Wilhelm Molitor

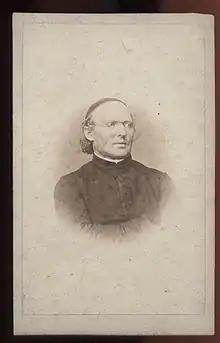
Wilhelm Molitor.

Wilhelm Molitor (pseudonyms Ulric Riesler and Benno Bronner) (24 August 1819 at Zweibrücken in the Rhine Palatinate – 11 January 1880 at Speyer) was a German poet, novelist, canon lawyer and publicist, and Roman Catholic priest. He was a chief promoter of the Catholic movement in the Palatinate.